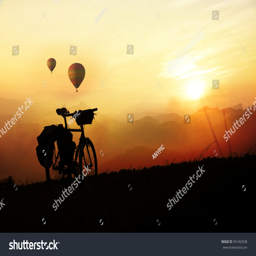
sunrise and sunset , cycling around the world is a journey to freedom .